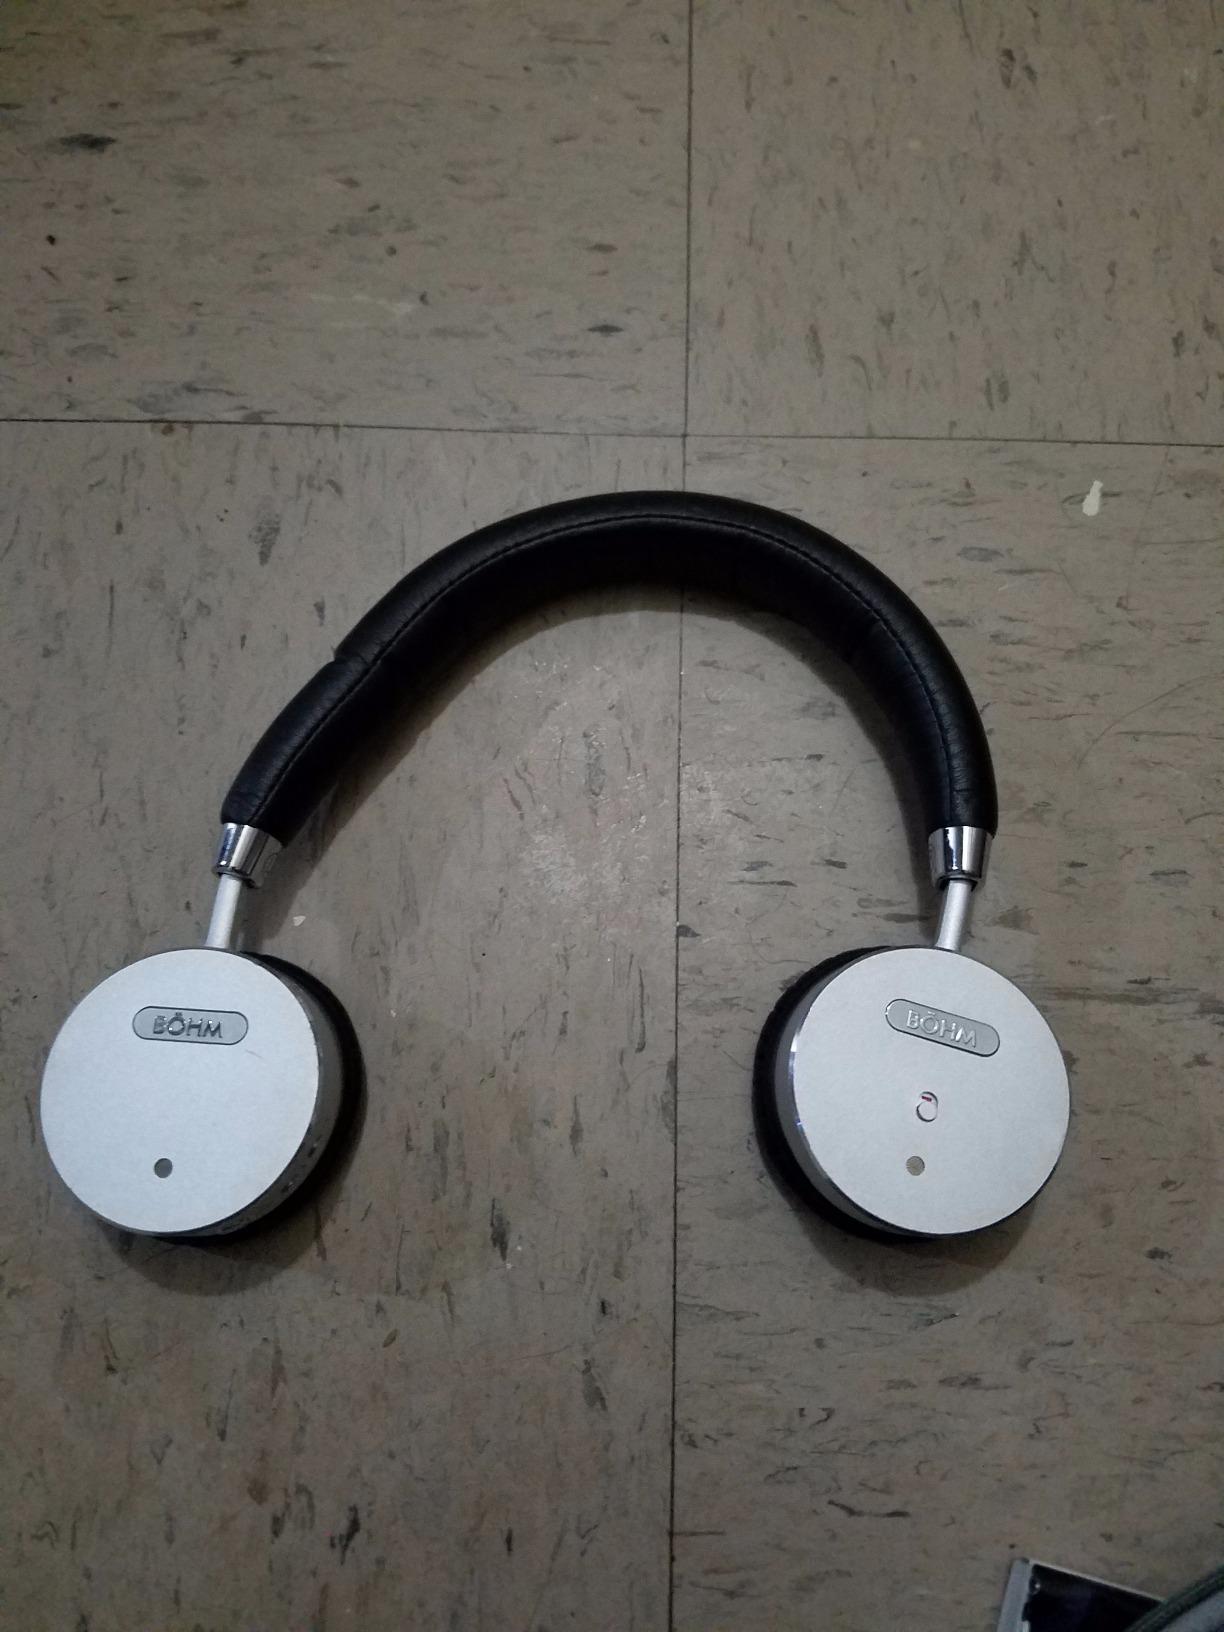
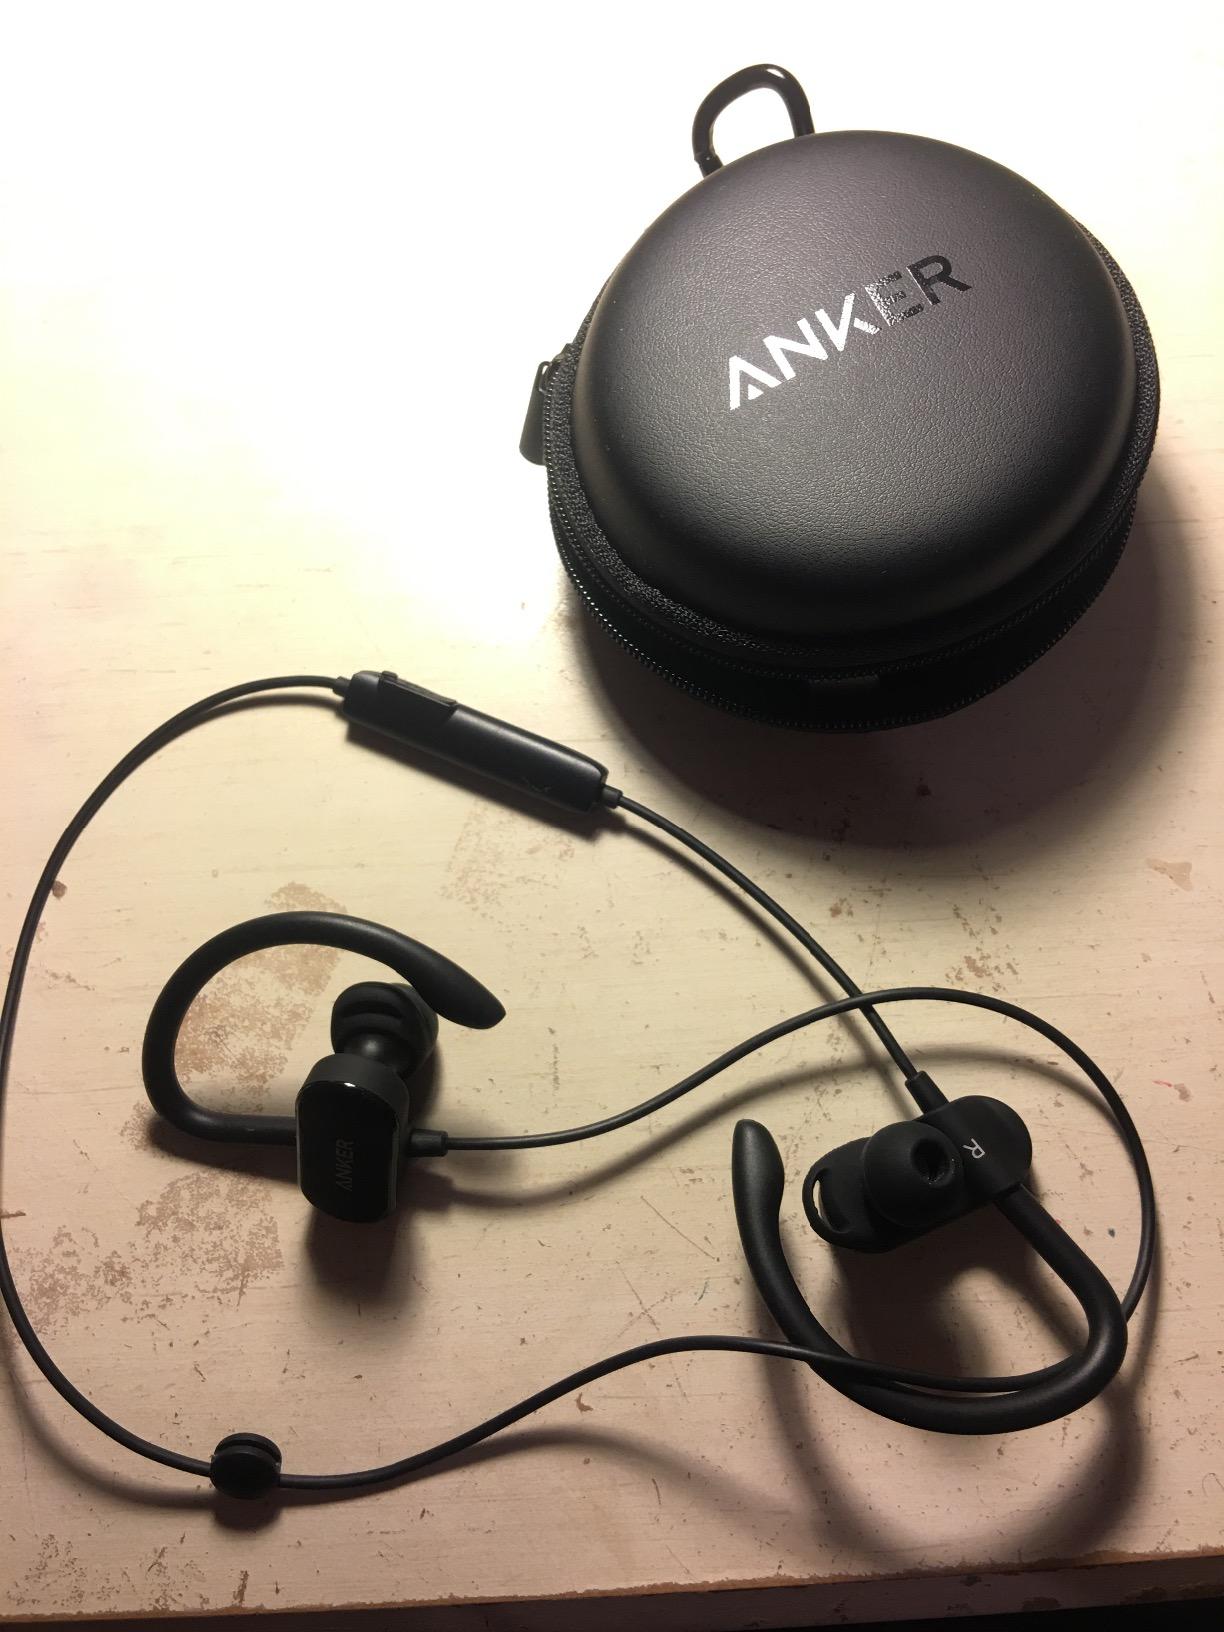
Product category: headphones
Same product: no